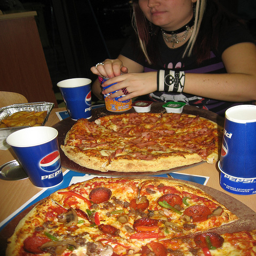
A person sitting at a table with two pizzas and cups.
Two pizzas are on a table with Pepsi cups around and a person opening a drink in the background.
A person sitting in front of two large pizzas.
A young woman opening a soda by pizzas on a restaurant table
a female in a black shirt and two large pizzas and drinks